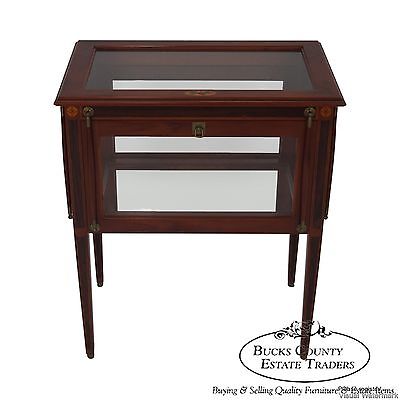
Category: cabinet